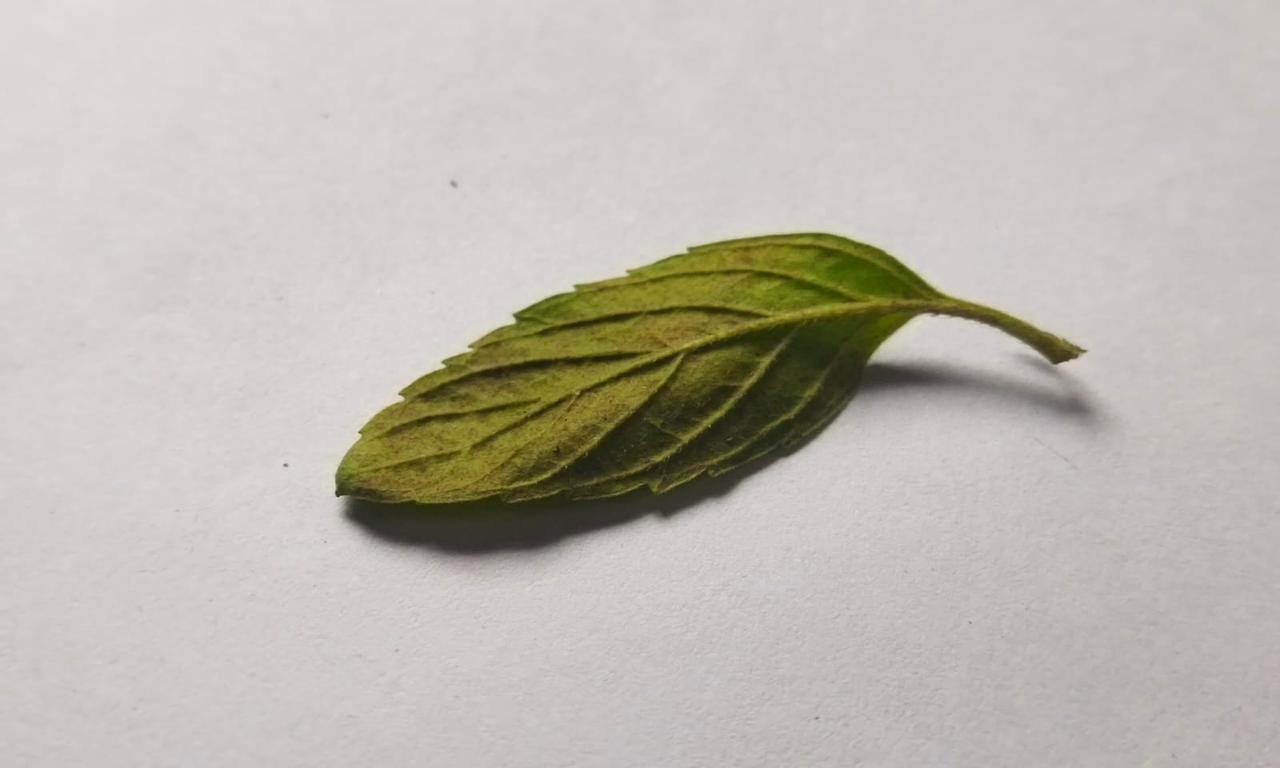
Label: Spoiled